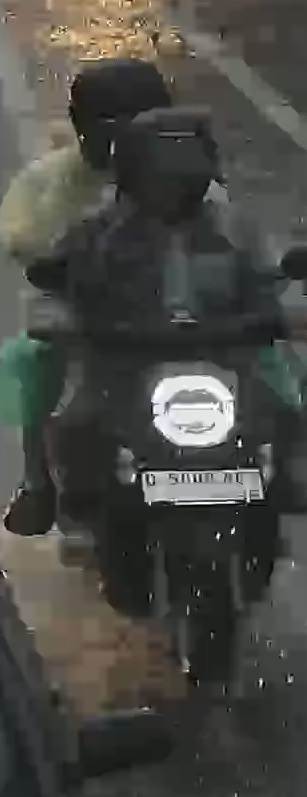
person-with-helmet: 2
person-without-helmet: 0